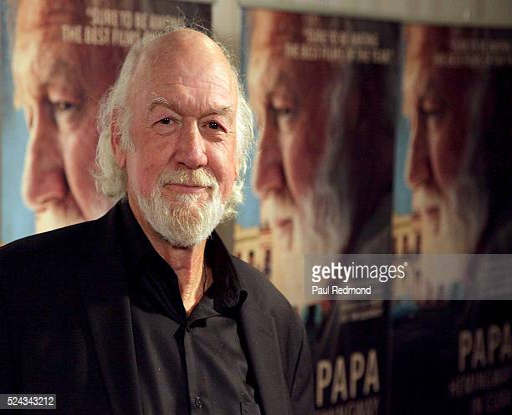
actor attends the los angeles premiere